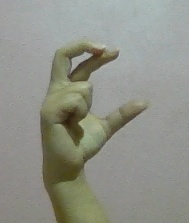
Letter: thal